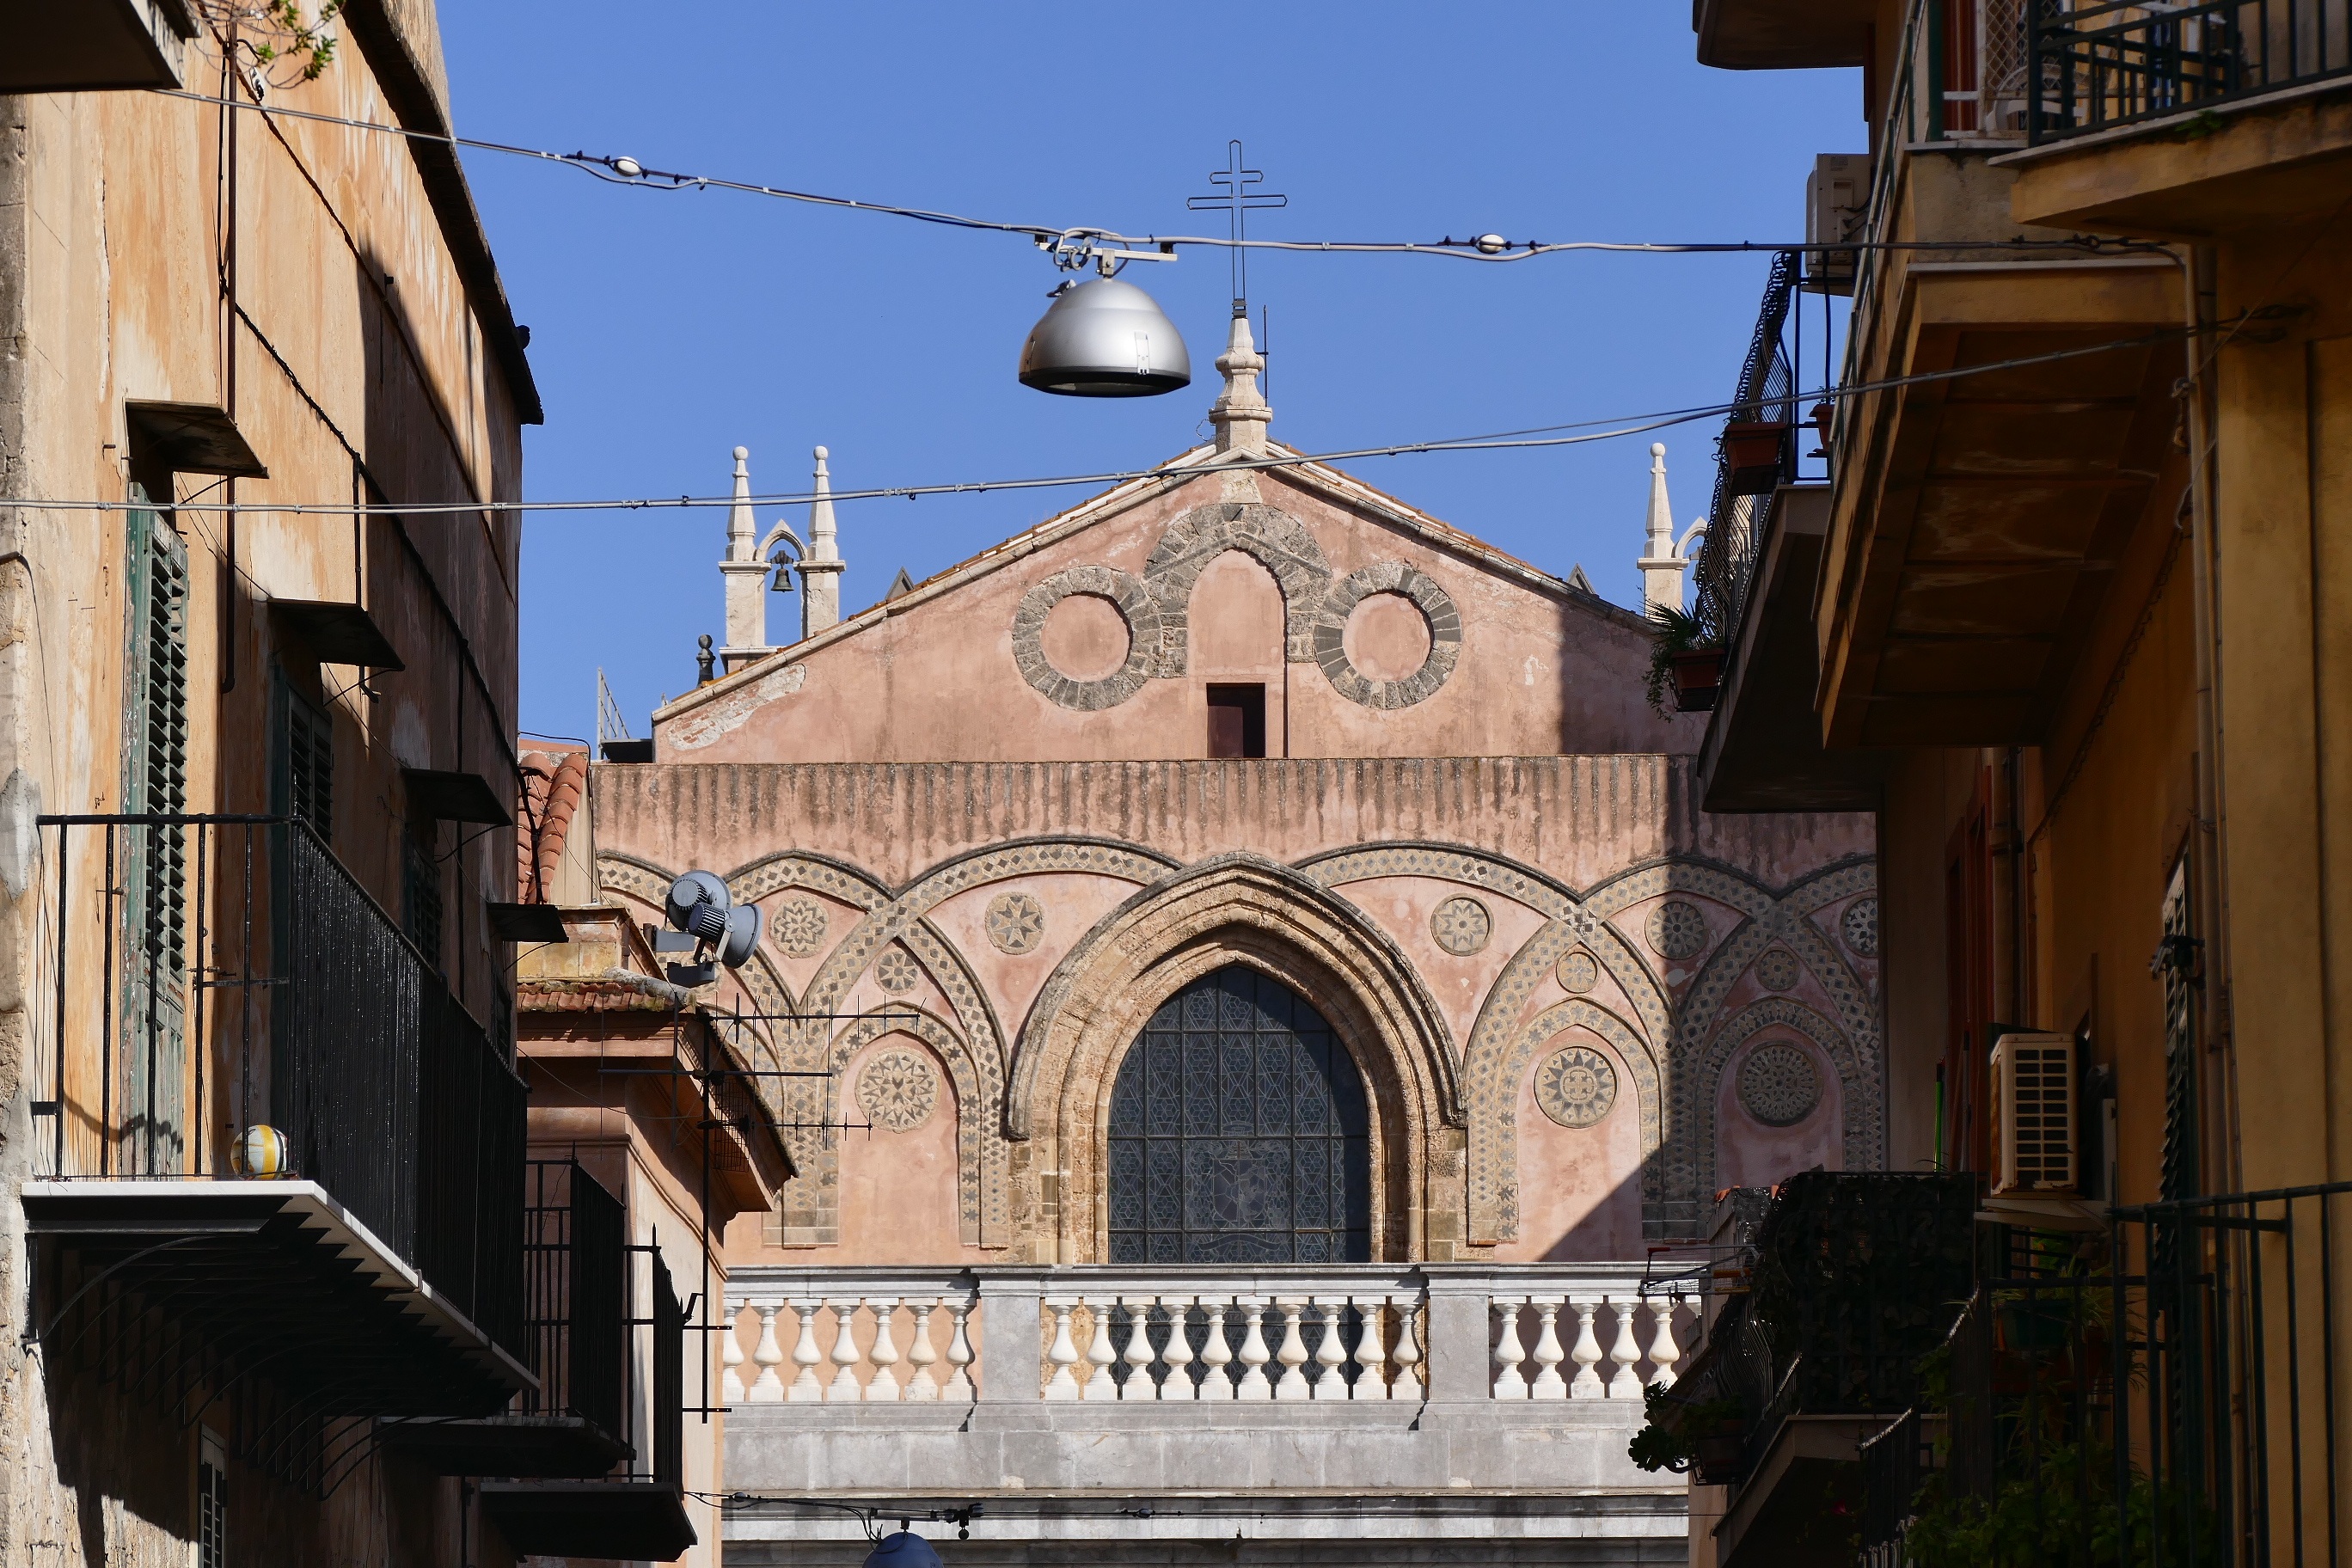
architecture, building, holiday, italy, facade, church, cathedral, chapel, place of worship, monastery, synagogue, sicily